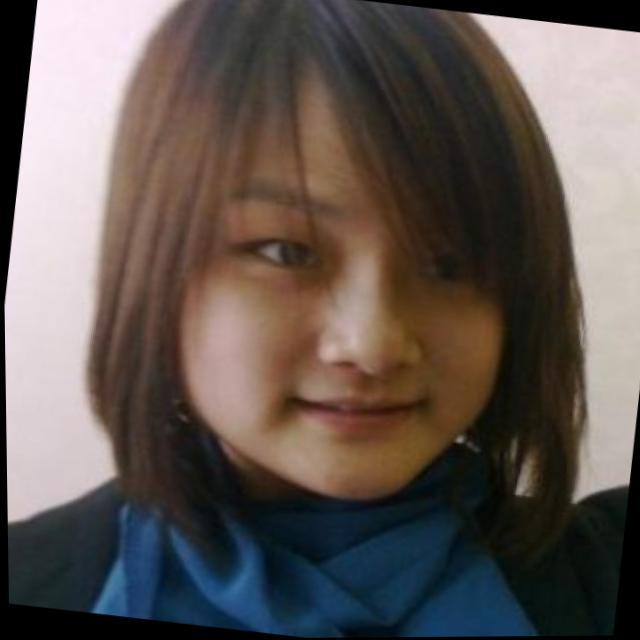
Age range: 21-44